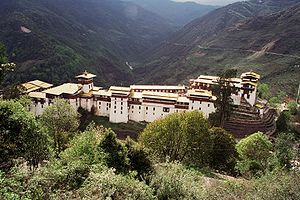
Bhutan / Historie
Trongsa dzong bygget i 1655